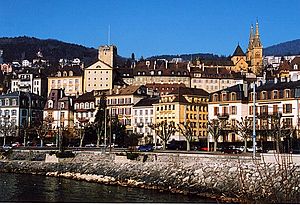
Neuchâtel
Neuchâtel er hovedbyen i den schweiziske kanton af samme navn med 33.475 indbyggere.